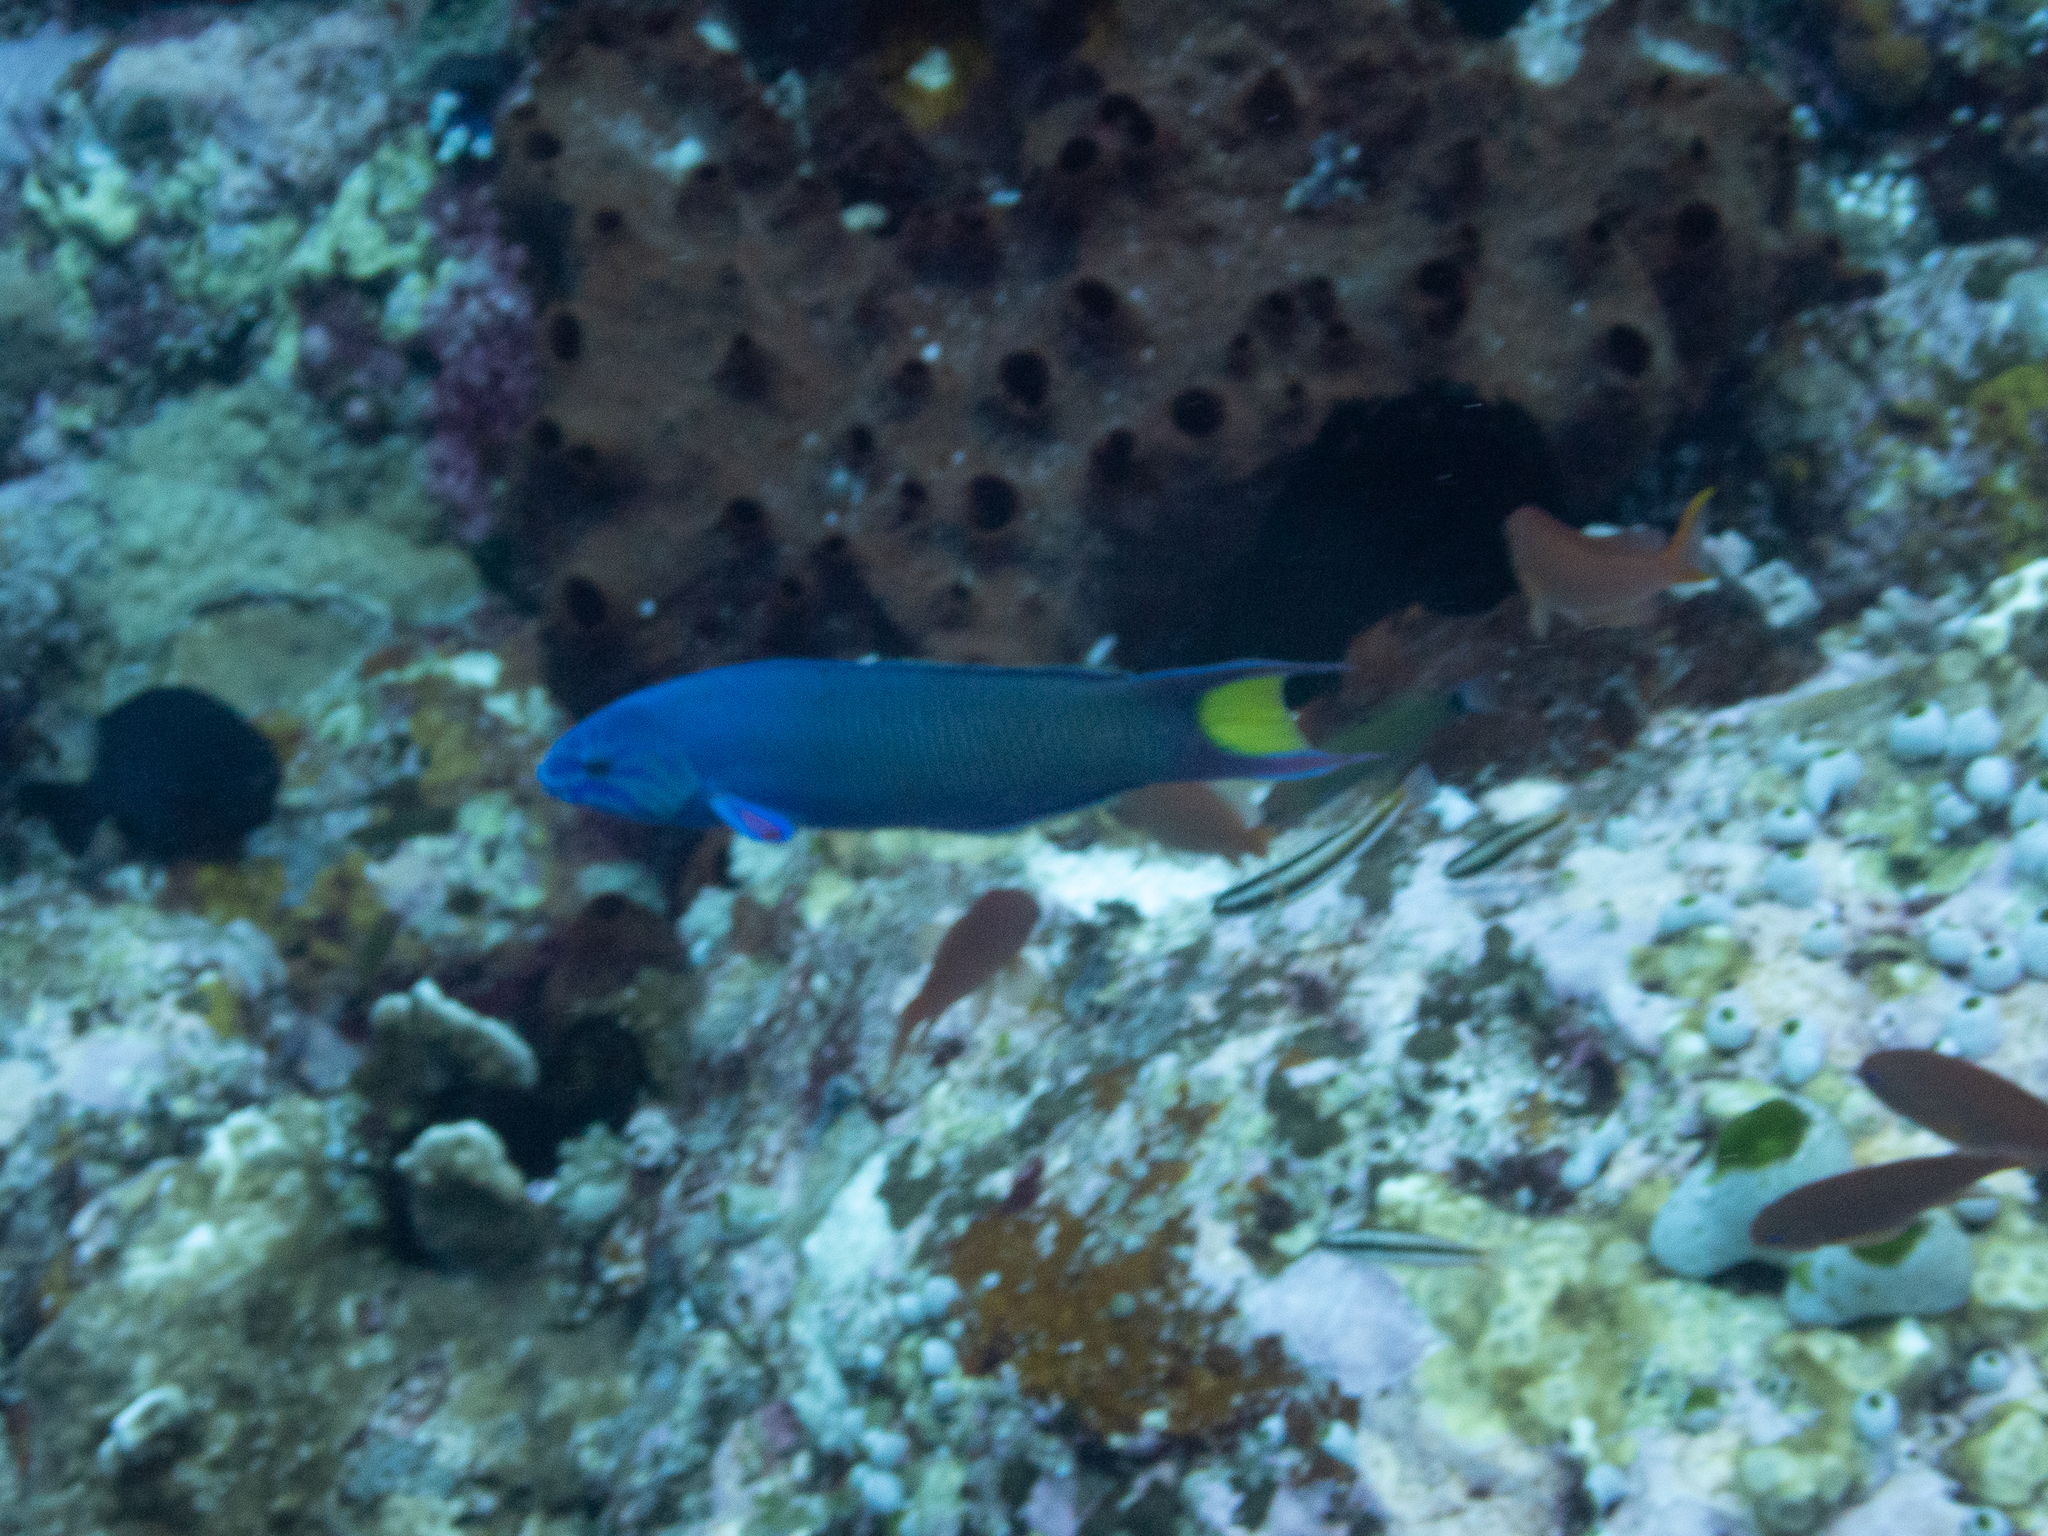
Thalassoma lunare (Moon Wrasse)